Jimmy Bartel

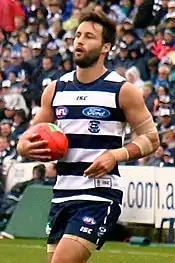
Bartel in round 19 of the 2011 AFL season

Bartel played most of the 2012 AFL Season with a stress fracture in his foot, despite this, he still had 20+ possessions in most of those games, which helped him produce his eighth straight 400+ possession season. Geelong finished sixth on the ladder which resulted in them playing an elimination final against seventh placed Fremantle. Despite 26 possessions from Bartel, Geelong lost by 16 points.